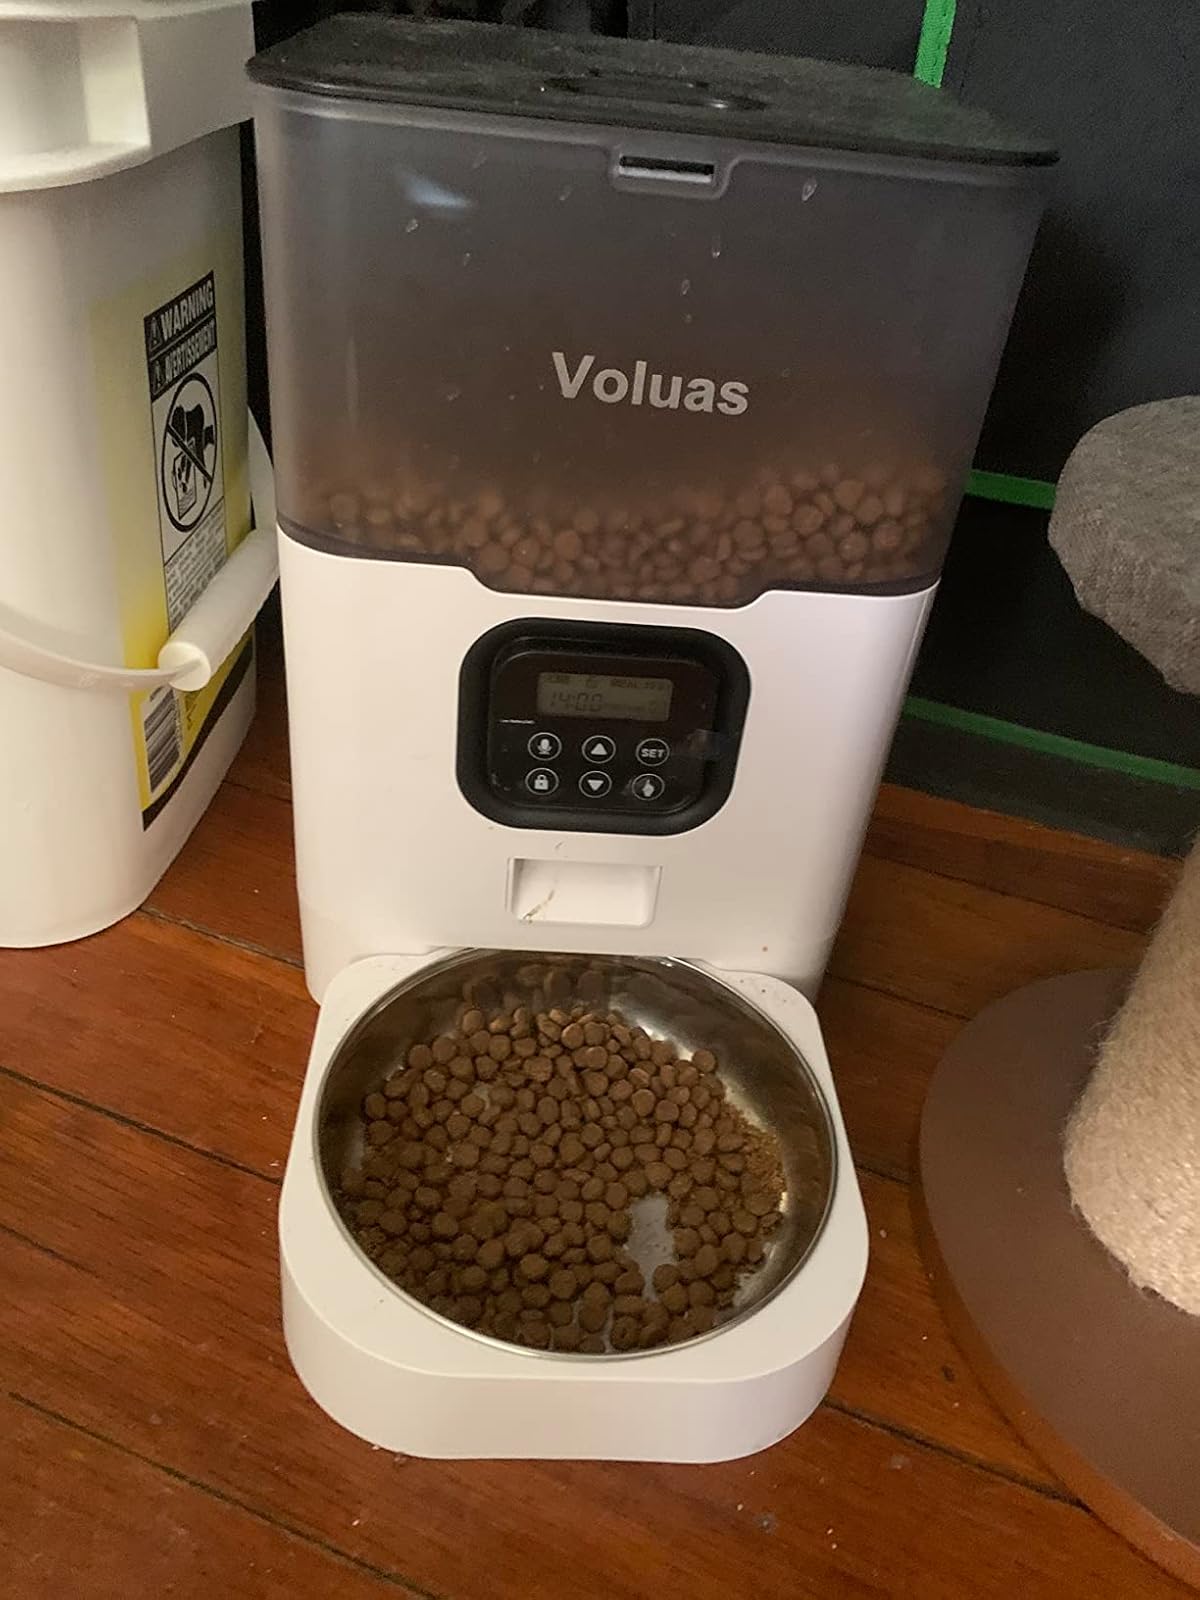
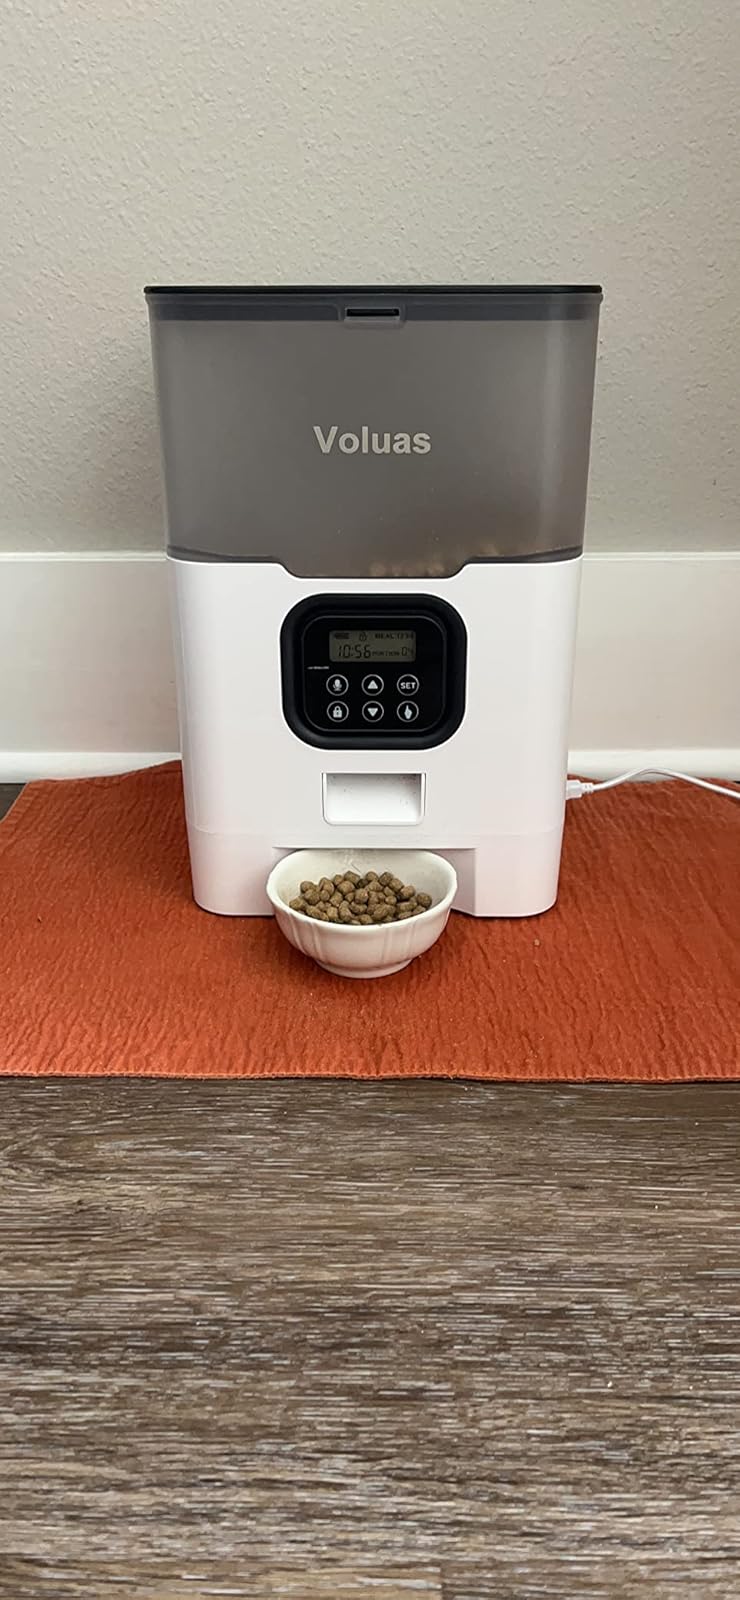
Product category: items_feeder
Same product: yes